Karl Lous

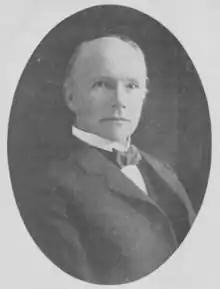

Lous was born in Christiania to Johan Christian Vogelsang Lous and Charlotte Sofie née Maschmann. He was married to Karoline Mathilde Zetlitz from 1874. He was the father of astronomer Kristian Lous, and of barrister and businessperson Georg Lous.